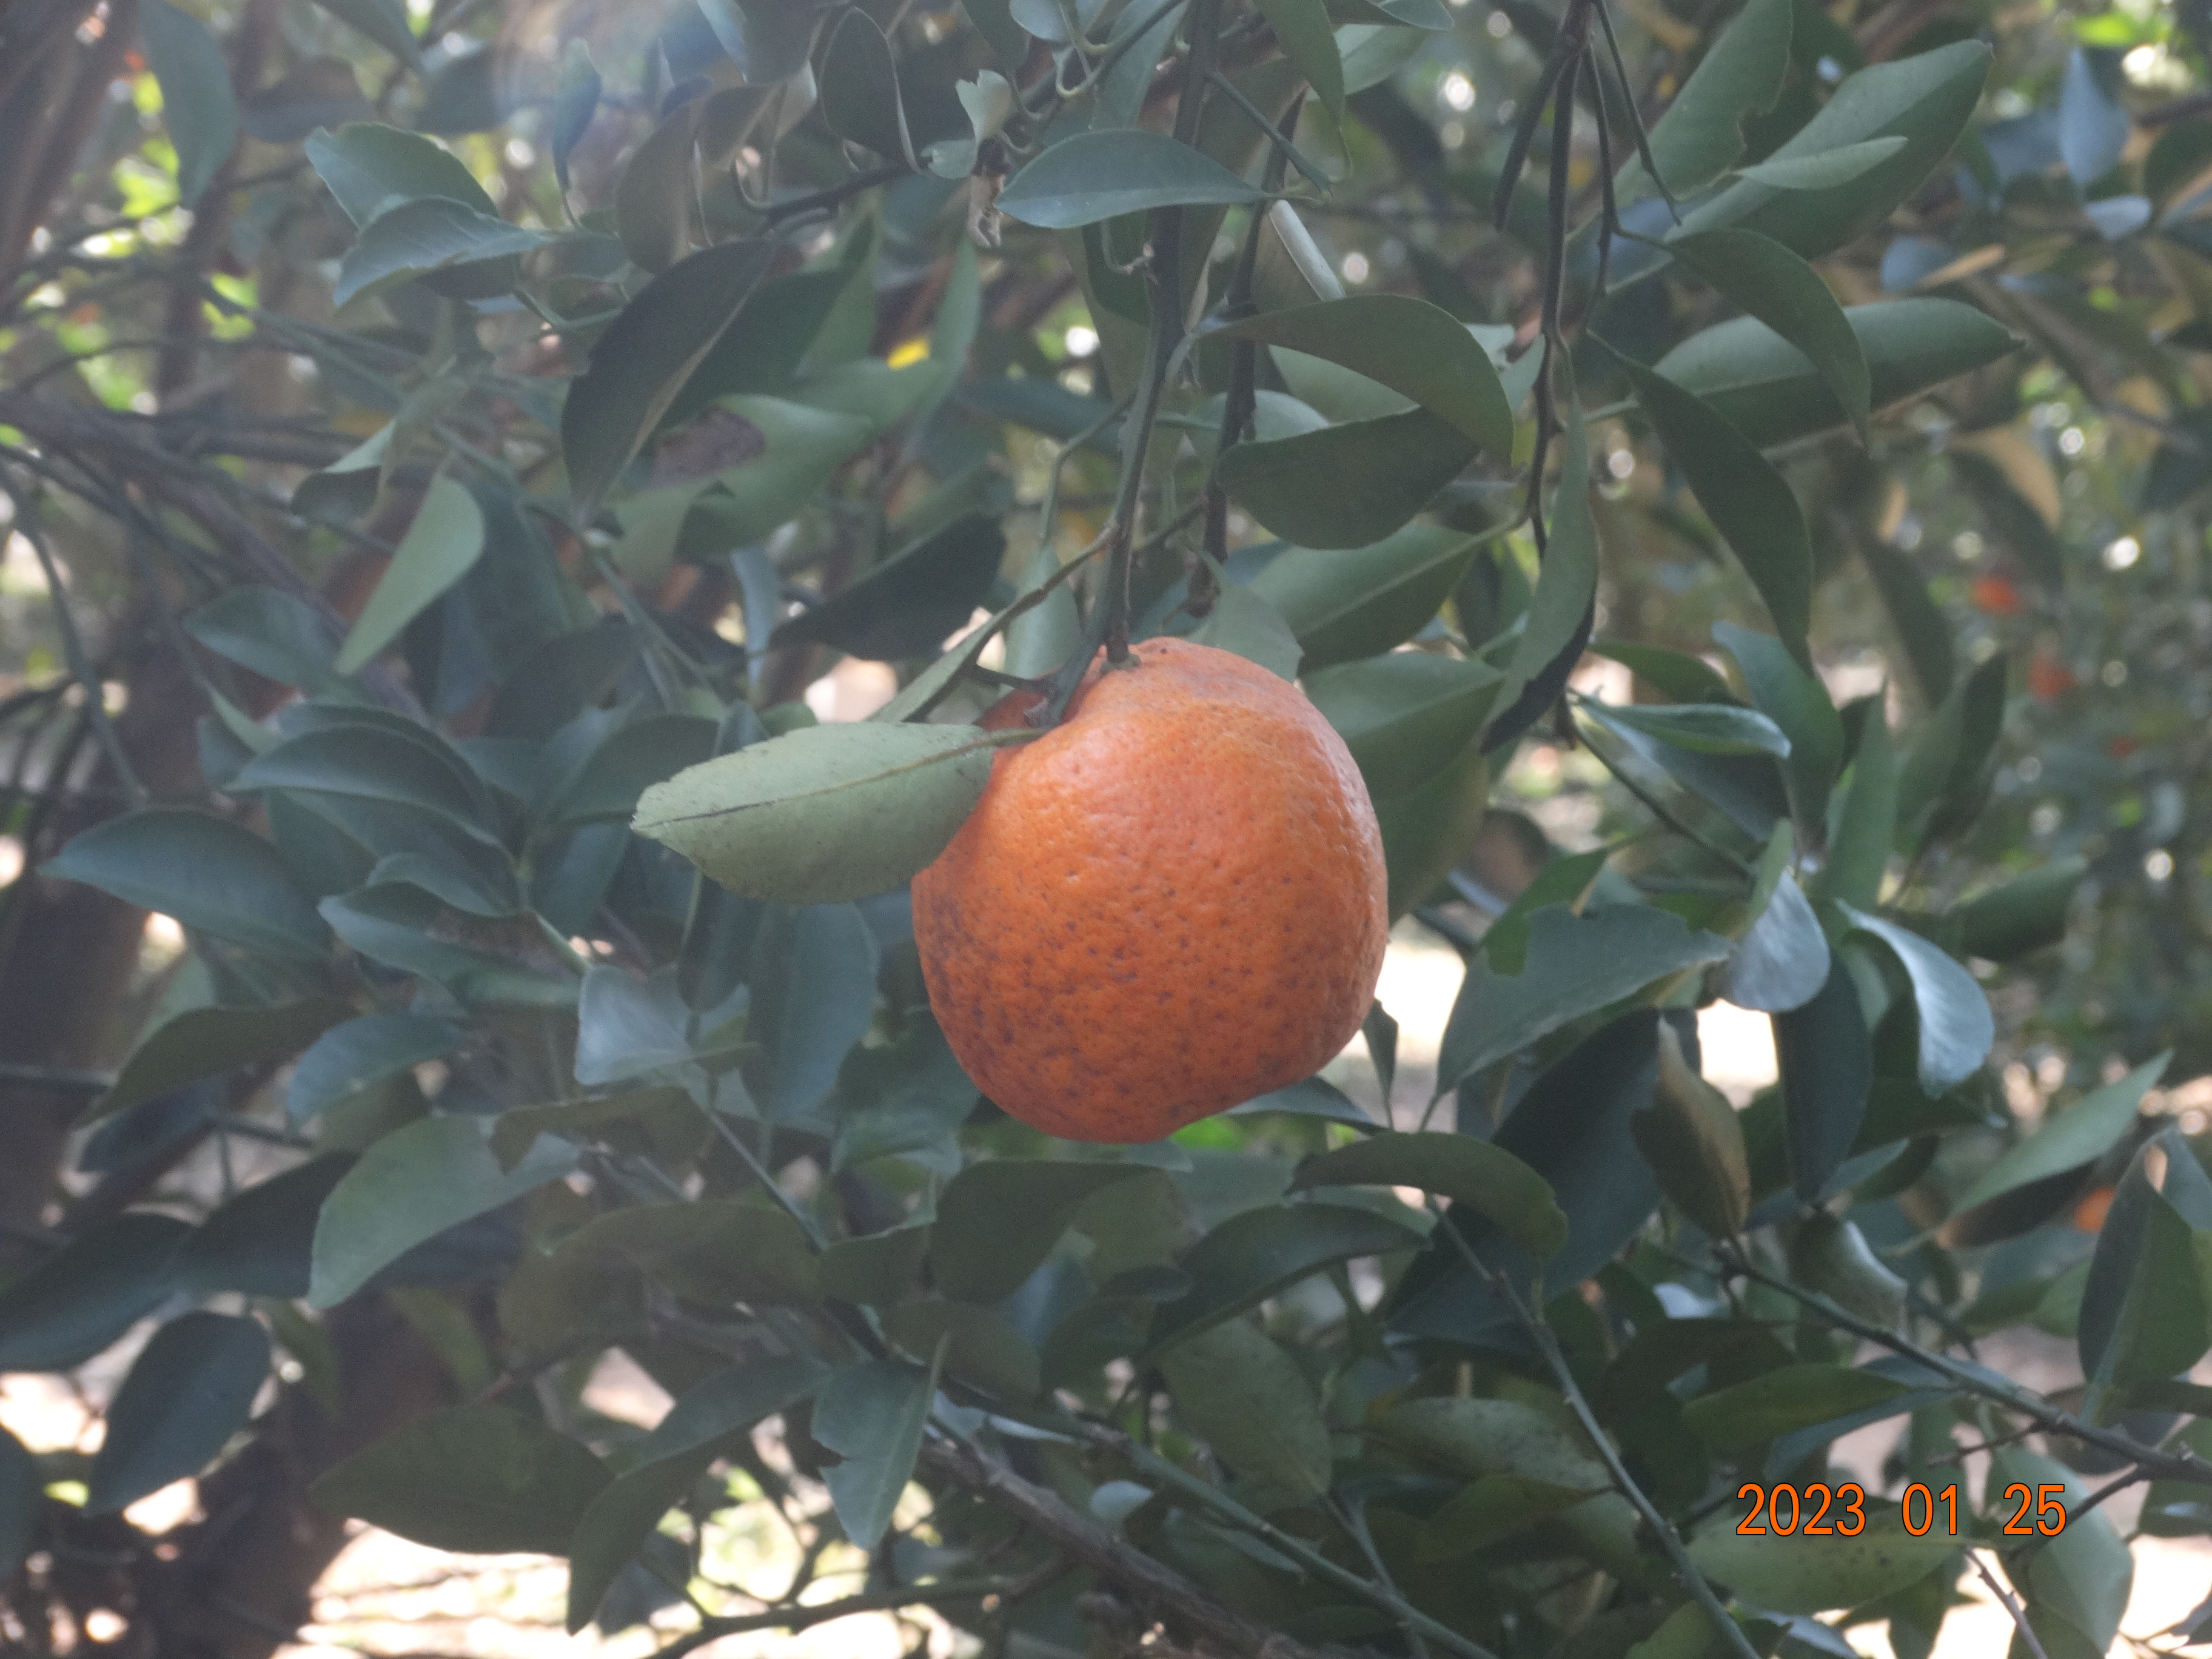
Citrus fruit variety: ponkan